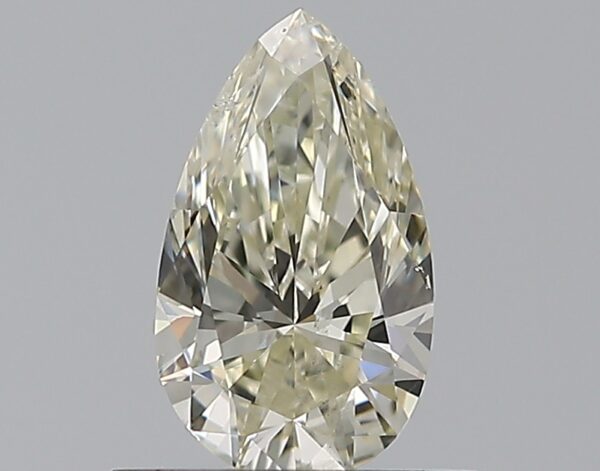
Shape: pear
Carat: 0.59
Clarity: SI2
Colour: L
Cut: EX
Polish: EX
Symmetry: VG
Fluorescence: N
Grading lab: GIA
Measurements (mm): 7.53 x 4.44 x 2.83